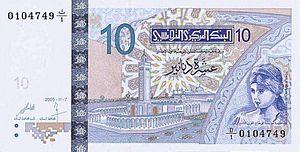
Le dinar tunisien est la monnaie de la Tunisie depuis le 1ᵉʳ novembre 1958, à la suite de la promulgation de la loi nᵒ 58-109 du 18 octobre 1958. À partir de cette date, il remplace le franc tunisien au taux de 1 dinar pour 1 000 francs.